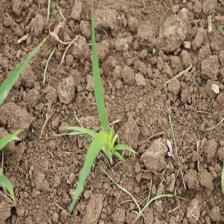
Label: Sorghum